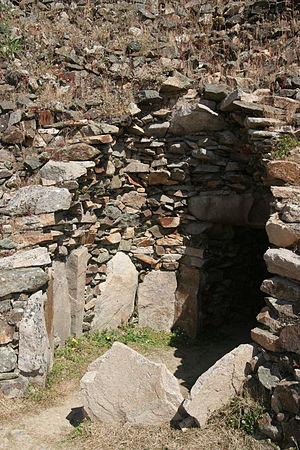
Cairn de Barnenez à Plouezoc'h.Brezhoneg: Karn Barnenez e Plouezoc'h. This building is indexed in the Base Mérimée, a database of architectural heritage maintained by the French Ministry of Culture,
Le cairn de Barnenez est un monument mégalithique du Néolithique se trouvant au lieu-dit Barnenez dans la commune de Plouezoc'h, sur la côte nord du Finistère, en Bretagne. D'une longueur de 75 m, il est constitué en réalité de deux cairns en pierres sèches accolés, qui recouvrent onze dolmens à couloir. Cet ensemble est le plus grand mausolée mégalithique après celui de Newgrange et, avec le cairn III de Guennoc, le plus vieux monument d’Europe.